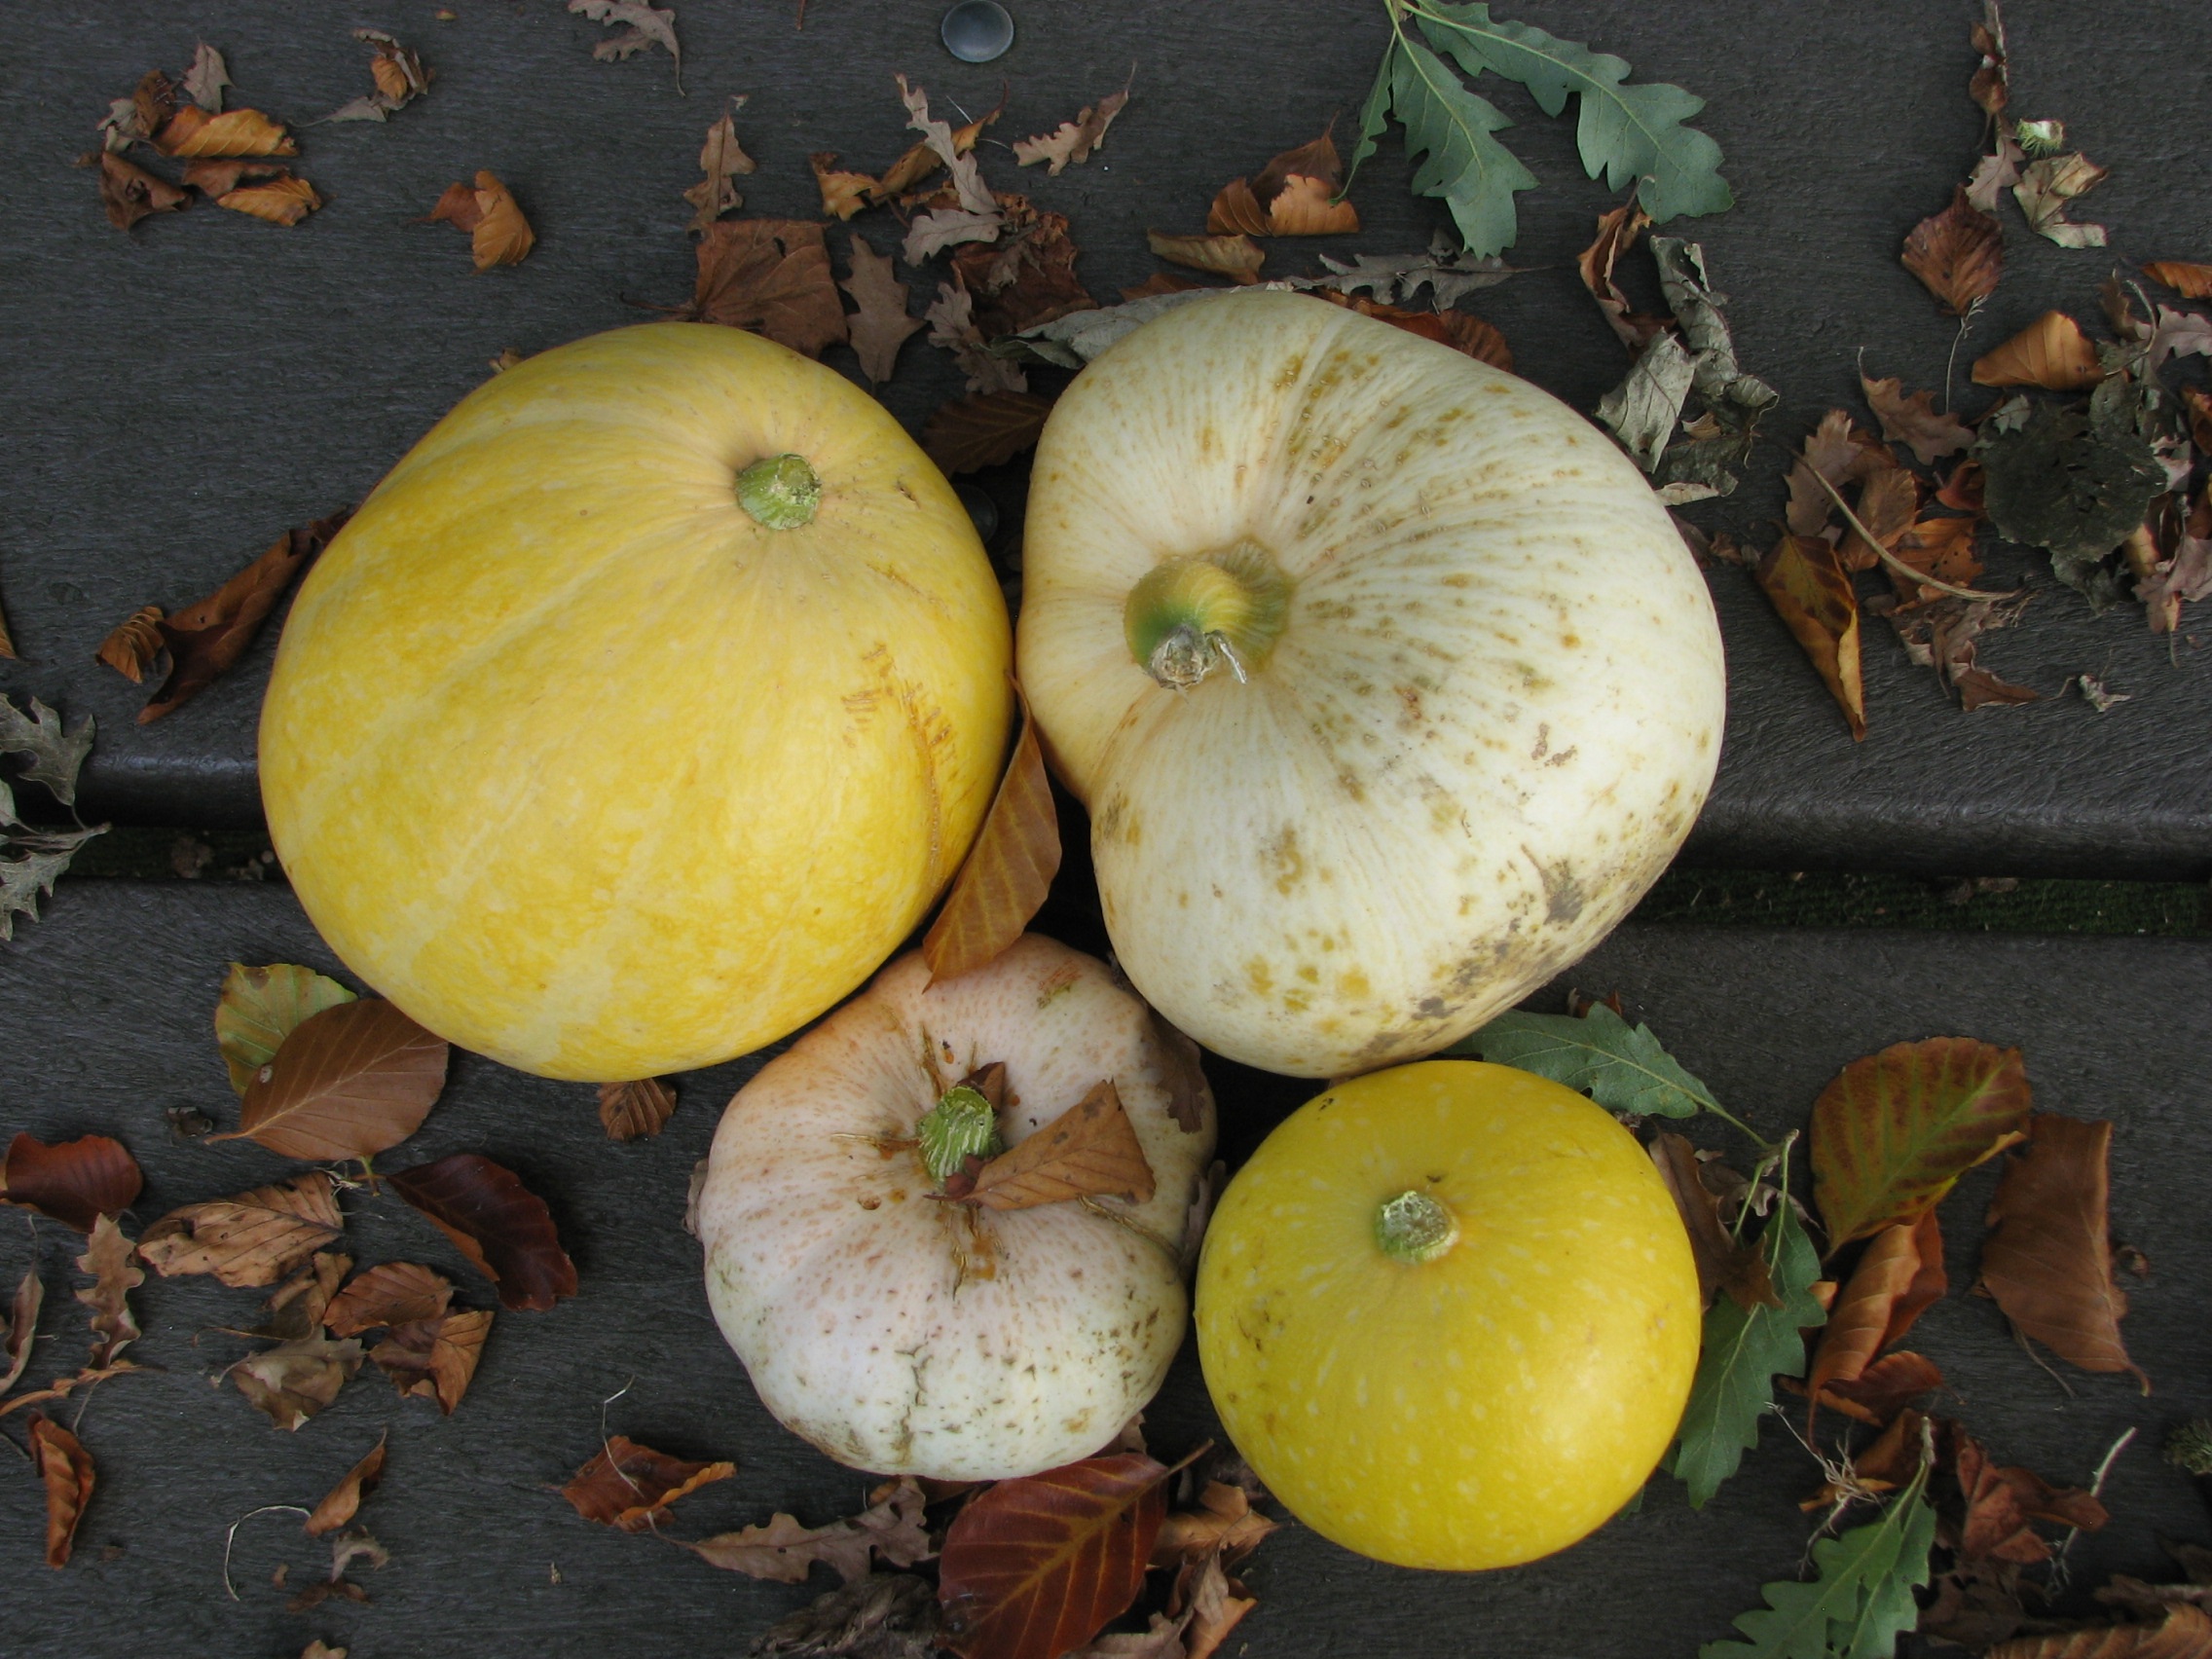
plant, fruit, food, produce, vegetable, autumn, pumpkin, yellow, flora, gourd, coconut, calabaza, cucurbita, flowering plant, winter squash, land plant